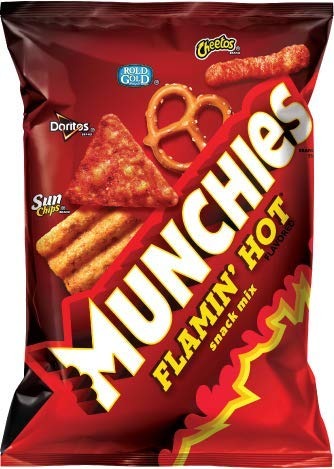
Item Name: Frito-Lay Munchies Flamin' Hot Snack Mix, 2 ounce (64 per pack)
Bullet Point: Frito-Lay Munchies Flamin' Hot Snack Mix, 2 ounce (64 per pack)
Value: 128.0
Unit: Ounce

Price: 56.17